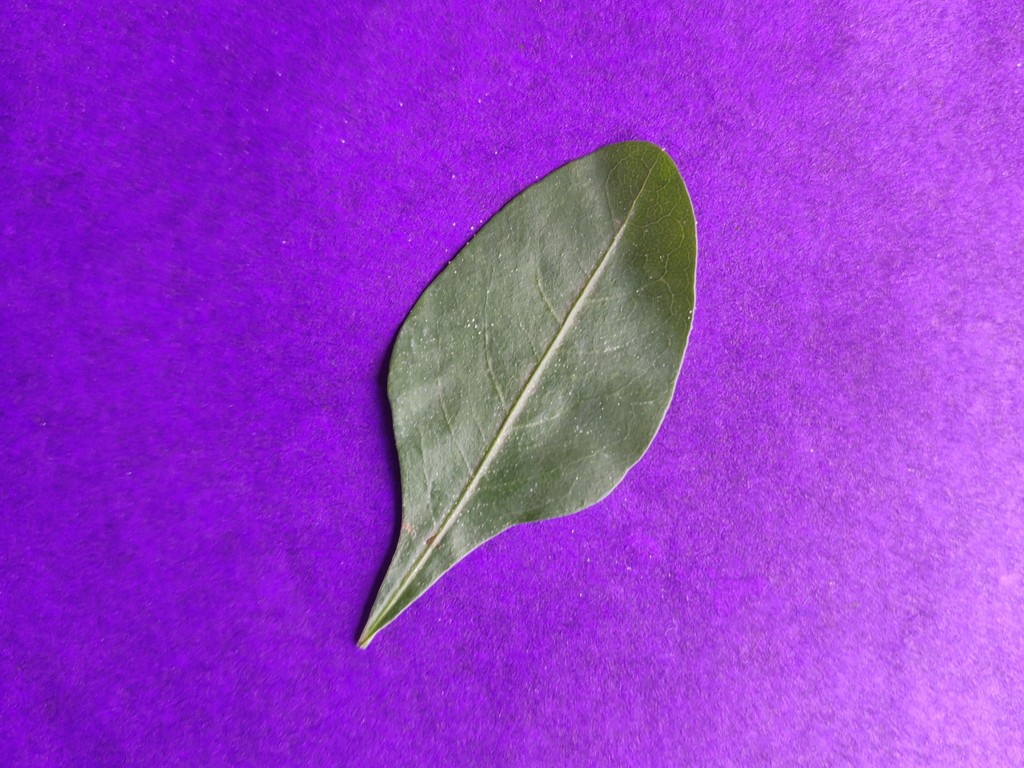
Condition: Healthy
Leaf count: single
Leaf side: front